2nd ARY Film Awards

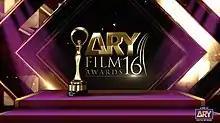
Official poster

The 2nd ARY Film Awards or AFA'16 ceremony, presented by the ARY Digital Network and Entertainment Channel, sponsored by Tang and L'Oréal, honored the best Pakistani films of 2015 and took place on 16 April 2016, at the Madinat Jumeirah, in Dubai, UAE, beginning at 7:30 UAE Standard Time. The ceremony was held recorded and televised on 7 May 2016. During the ceremony, the ARY Digital Network and Entertainment Channel presented ARY Film Awards (commonly referred to as AFAs) in 28 categories. The ceremony was televised in the Pakistan by ARY Digital, and produced by Salma Iqbal and Jarjees Seja.